Question: What part of the plane is down?
Tambaya: Wani ɓangaren jirginne a ƙasa?
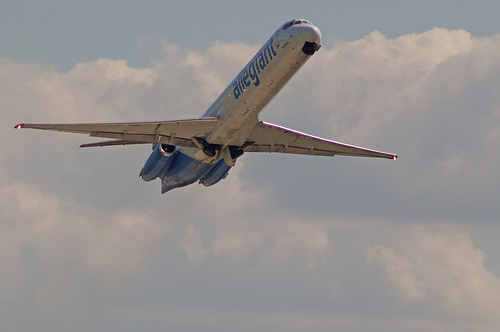
Answer: The wing flaps.
Amsa: Maharban fuffuken.